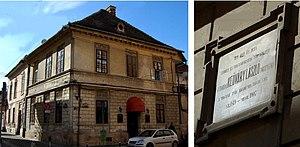
Plaque commémorative en la mémoire de László Kövári, Cluj-Napoca/Kolozsvár, Transylvanie, Roumanie
Cette page recense de manière non exhaustive différentes plaques commémoratives situées à Cluj-Napoca/Kolozsvár, ville roumaine de Transylvanie.